Loot (1970 film)

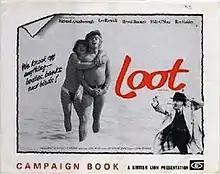
Film poster

Loot is a 1970 British comedy film directed by Silvio Narizzano starring Richard Attenborough, Lee Remick, Hywel Bennett, Milo O'Shea and Roy Holder. The screenplay was by Ray Galton and Alan Simpson based on the 1965 play "Loot" by Joe Orton. It was entered into the 1971 Cannes Film Festival.